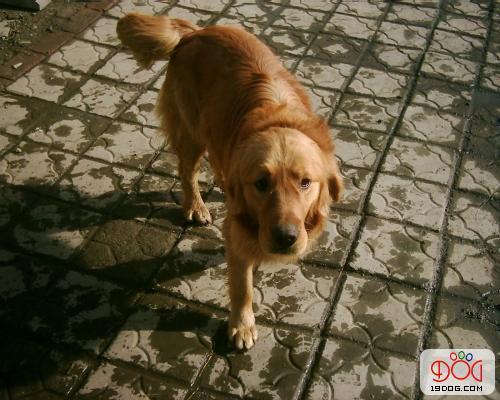
golden_retriever